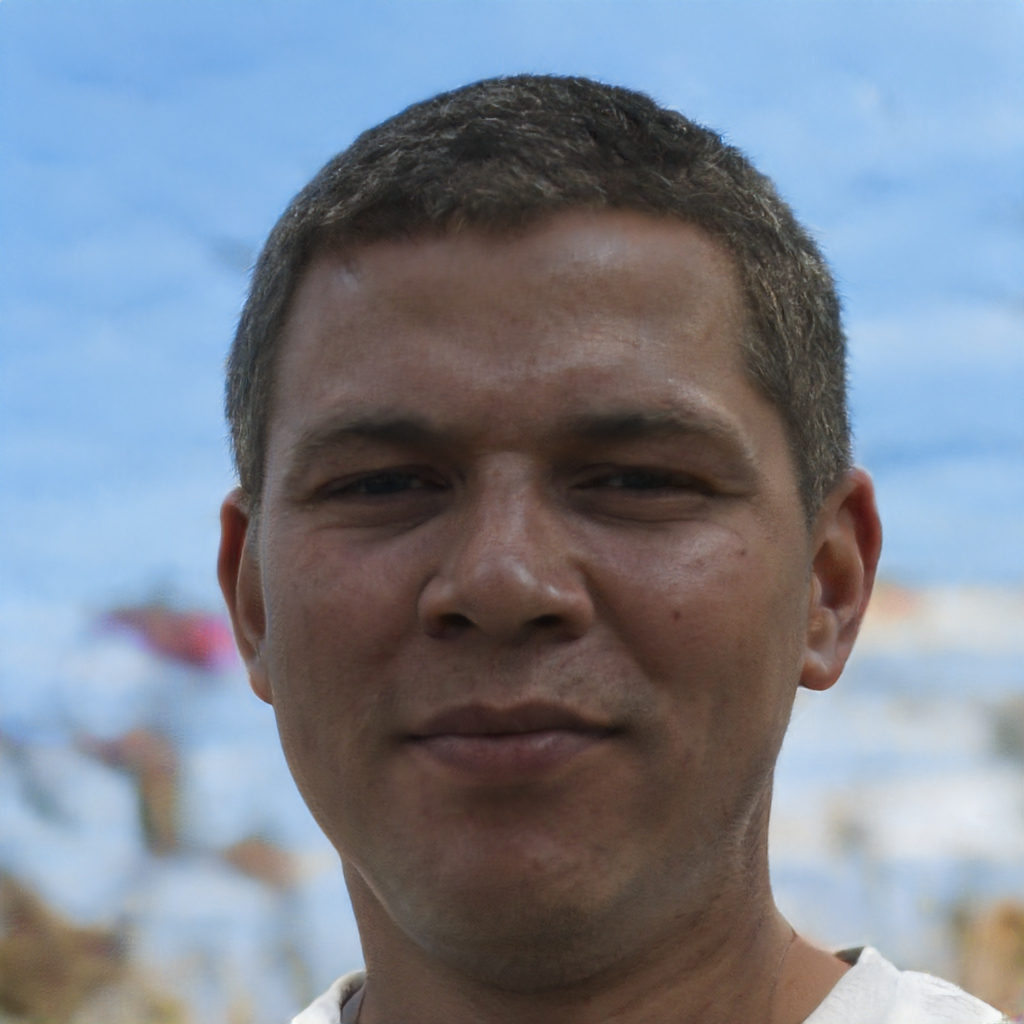
Gender: Male